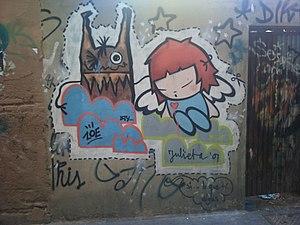
Julieta Silla, née à Valence en 1982, est une artiste et illustratrice espagnole. Son travail depuis 2004 consiste essentiellement en des œuvres murales dans l'espace public de Valence, Alicante, Madrid, les Baléares, l'Estrémadure, l'Italie, la Belgique, Santiago du Chili, Valparaíso, etc. Ses œuvres sont présentes dans le monde entier et notamment aux États-Unis, à Londres, à Buenos Aires, au Brésil, au Mexique, etc. Elle s'inspire de la nature et ses couleurs sont chaudes et lumineuses.